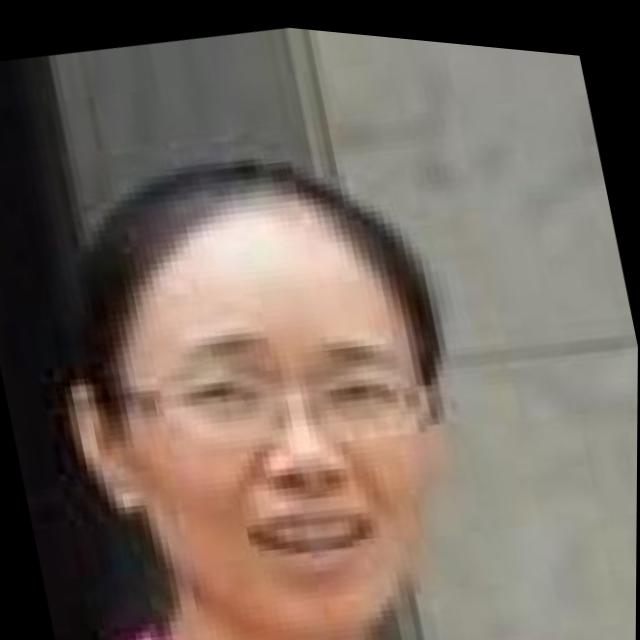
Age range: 21-44